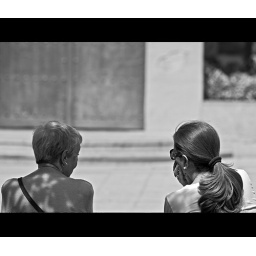
These two ladies were sitting under the trees outside the church in L'Estartit, Spain. I wonder what they were talking about.